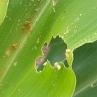
Crop: Maize
Condition: spodoptera-frugiperda-a